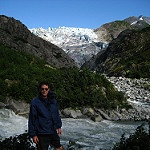
Scene: Outdoor